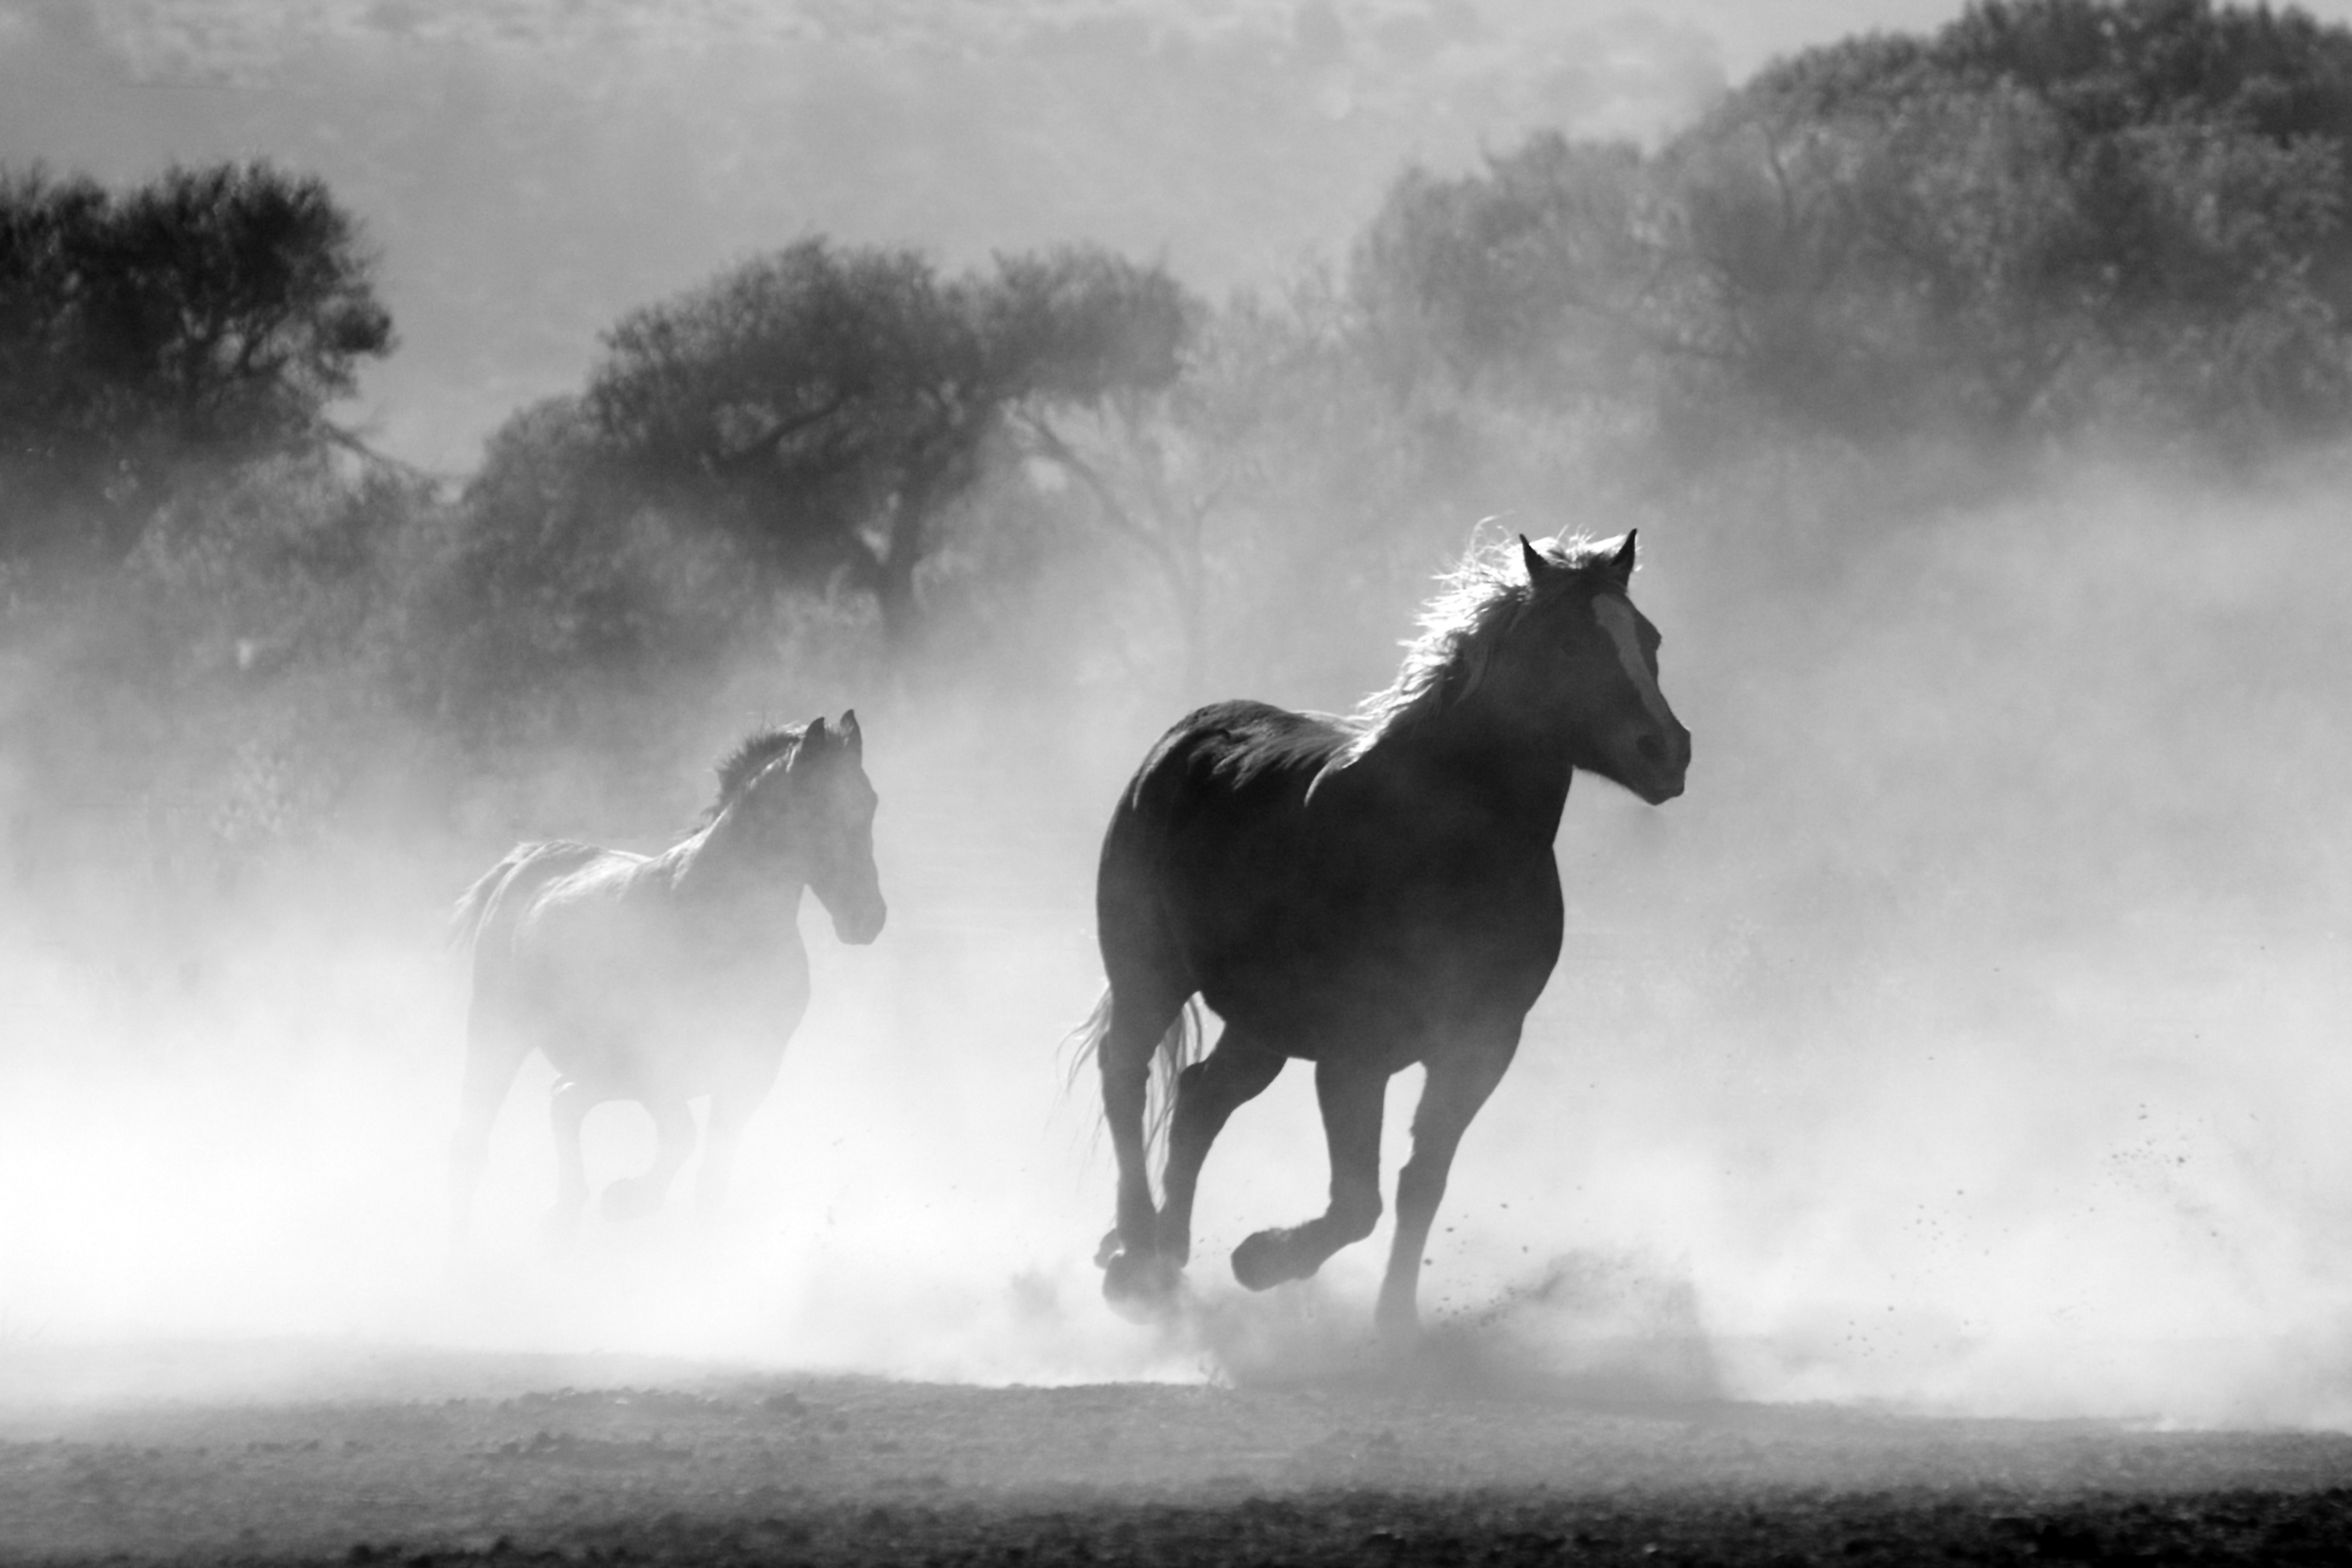
nature, black and white, mist, motion, wild, horse, weather, stallion, mane, freedom, monochrome, speed, equine, horses, animals, sprint, gallop, monochrome photography, atmospheric phenomenon, horse like mammal, mustang horse